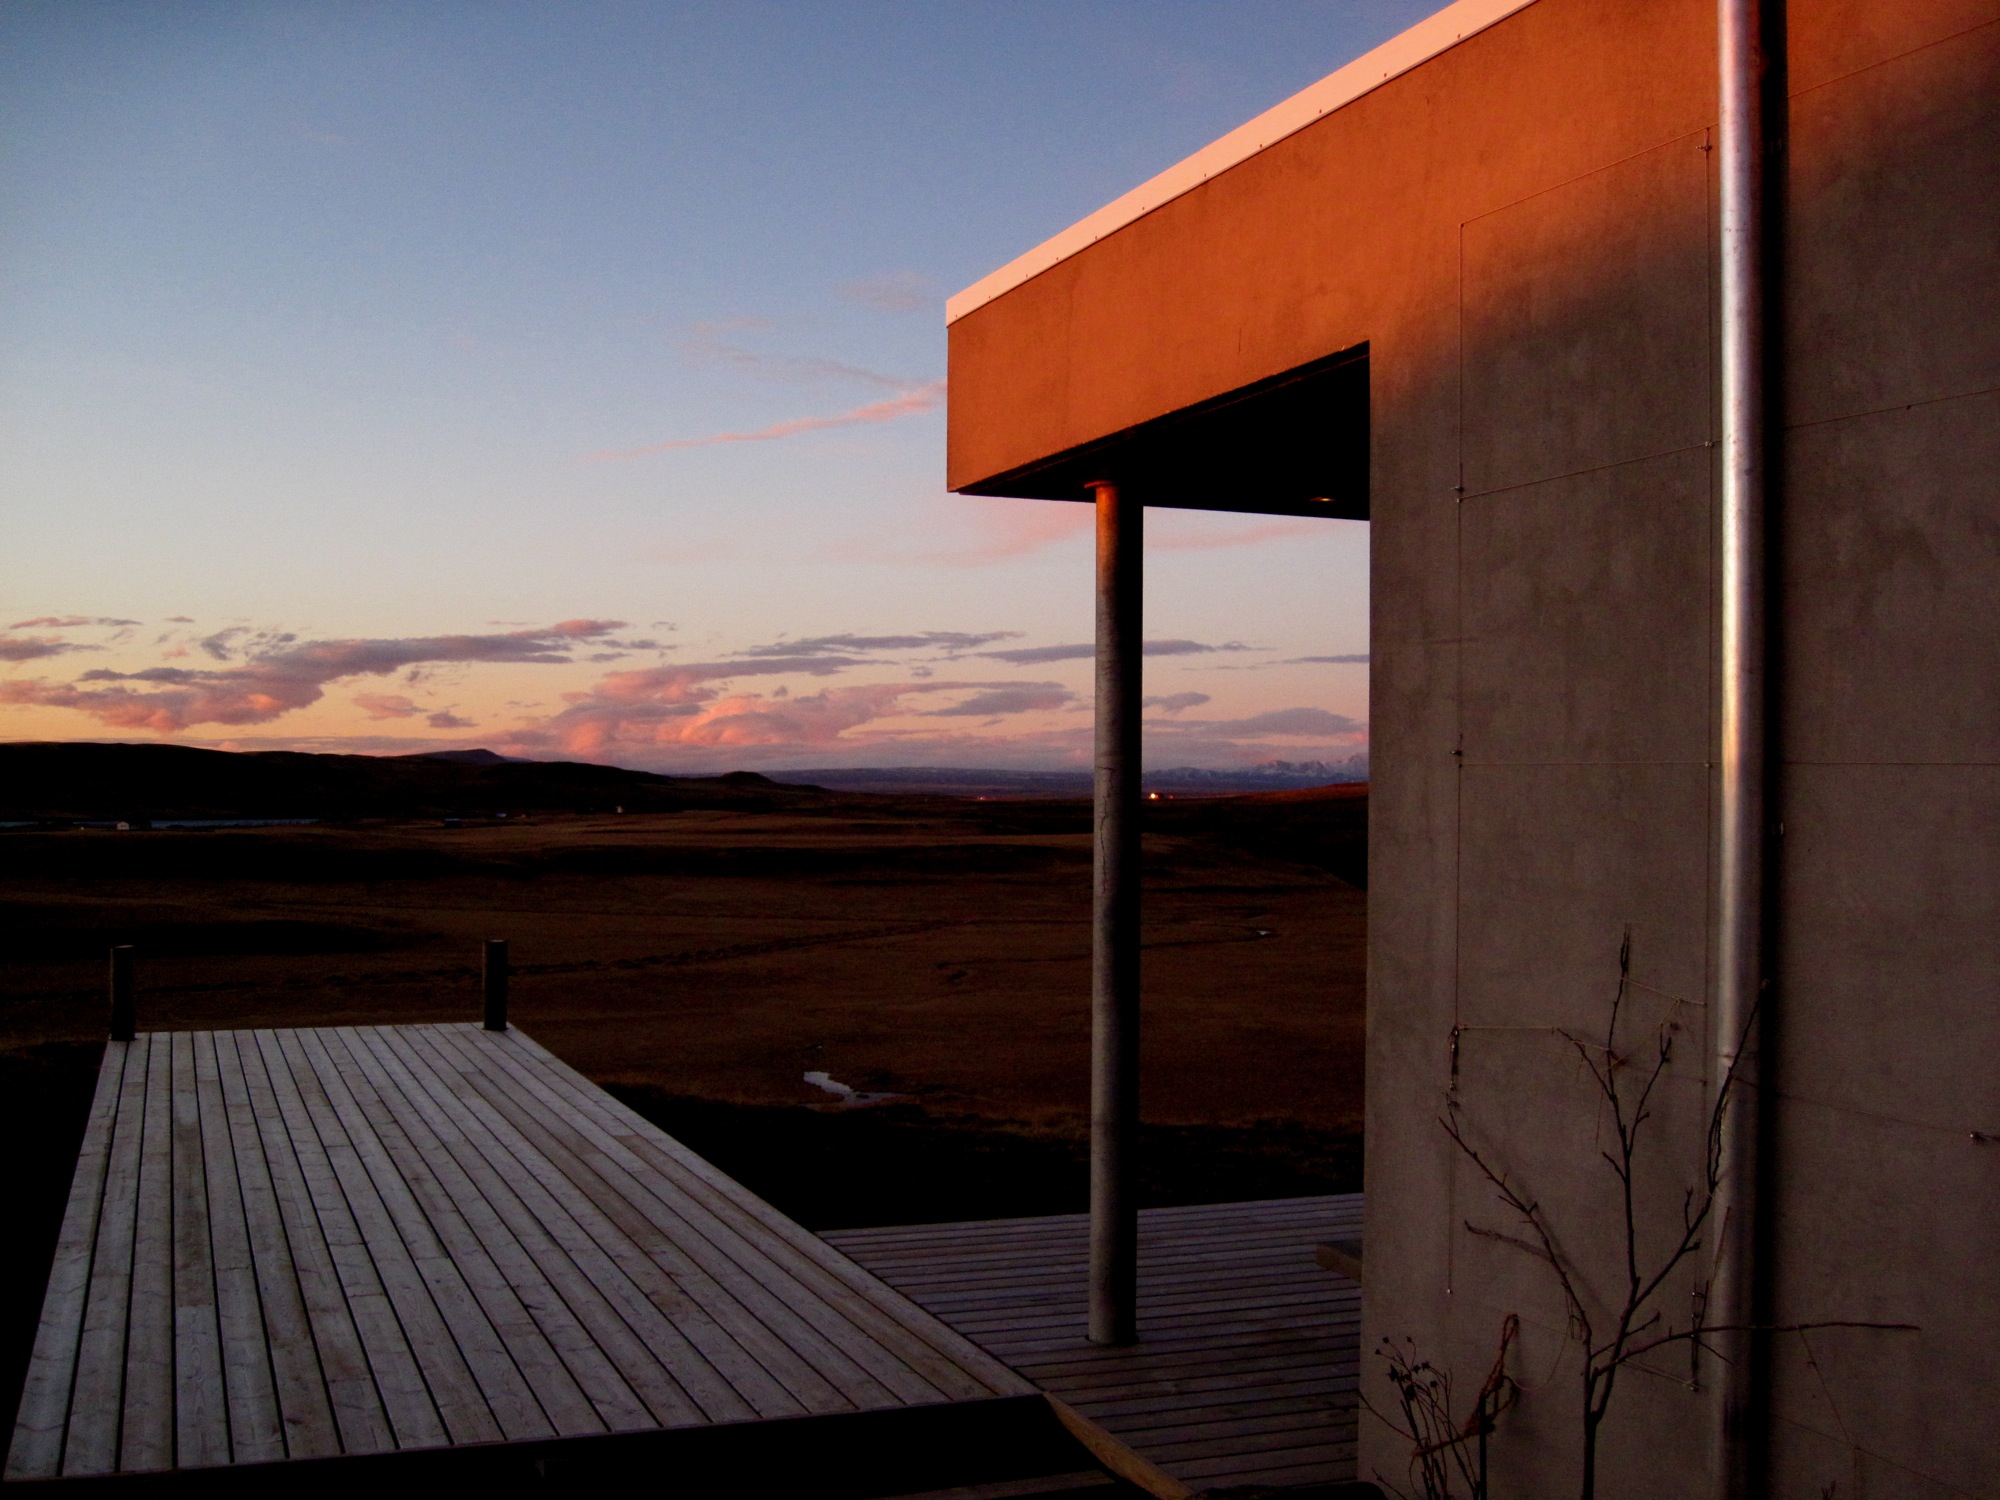
sea, architecture, sky, wood, sunset, house, sunlight, morning, dusk, evening, reflection, iceland, shape, skinnhufa